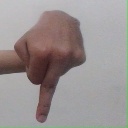
अक्षर: प